Survivor (Destiny's Child album)

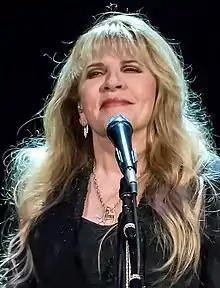
Guitar riff from "Edge of Seventeen" by Stevie Nicks (pictured) was sampled on "Bootylicious". Nicks would later appear in the song's accompanying music video, playing the sampled riff.

"Survivor" was released as the lead single from "Survivor" on March 6, 2001, to mixed critical reception. A commercial success, it became Destiny's Child's fourth consecutive US "Billboard" Hot 100 top-three single, peaking at number two. The digital single was certified platinum by the Recording Industry Association of America (RIAA) in July 2020. Internationally, the song reached the summit in Ireland, Norway and the United Kingdom, and the top ten in 15 additional countries. Despite a mixed critical response, it won Best R&B Performance by a Duo or Group with Vocals at the 44th Annual Grammy Awards (2002), marking Destiny's Child's third and final Grammy Award win as a group. Its Darren Grant-directed accompanying music video depicts the members as shipwreck survivors on a desert island. The video was released as the group's first DVD single, which peaked at number nine on the US Top Music Videos and was certified gold by the RIAA. At the 2001 MTV Video Music Awards, the video won Best R&B Video, also being nominated for Best Pop Video and Best Group Video.